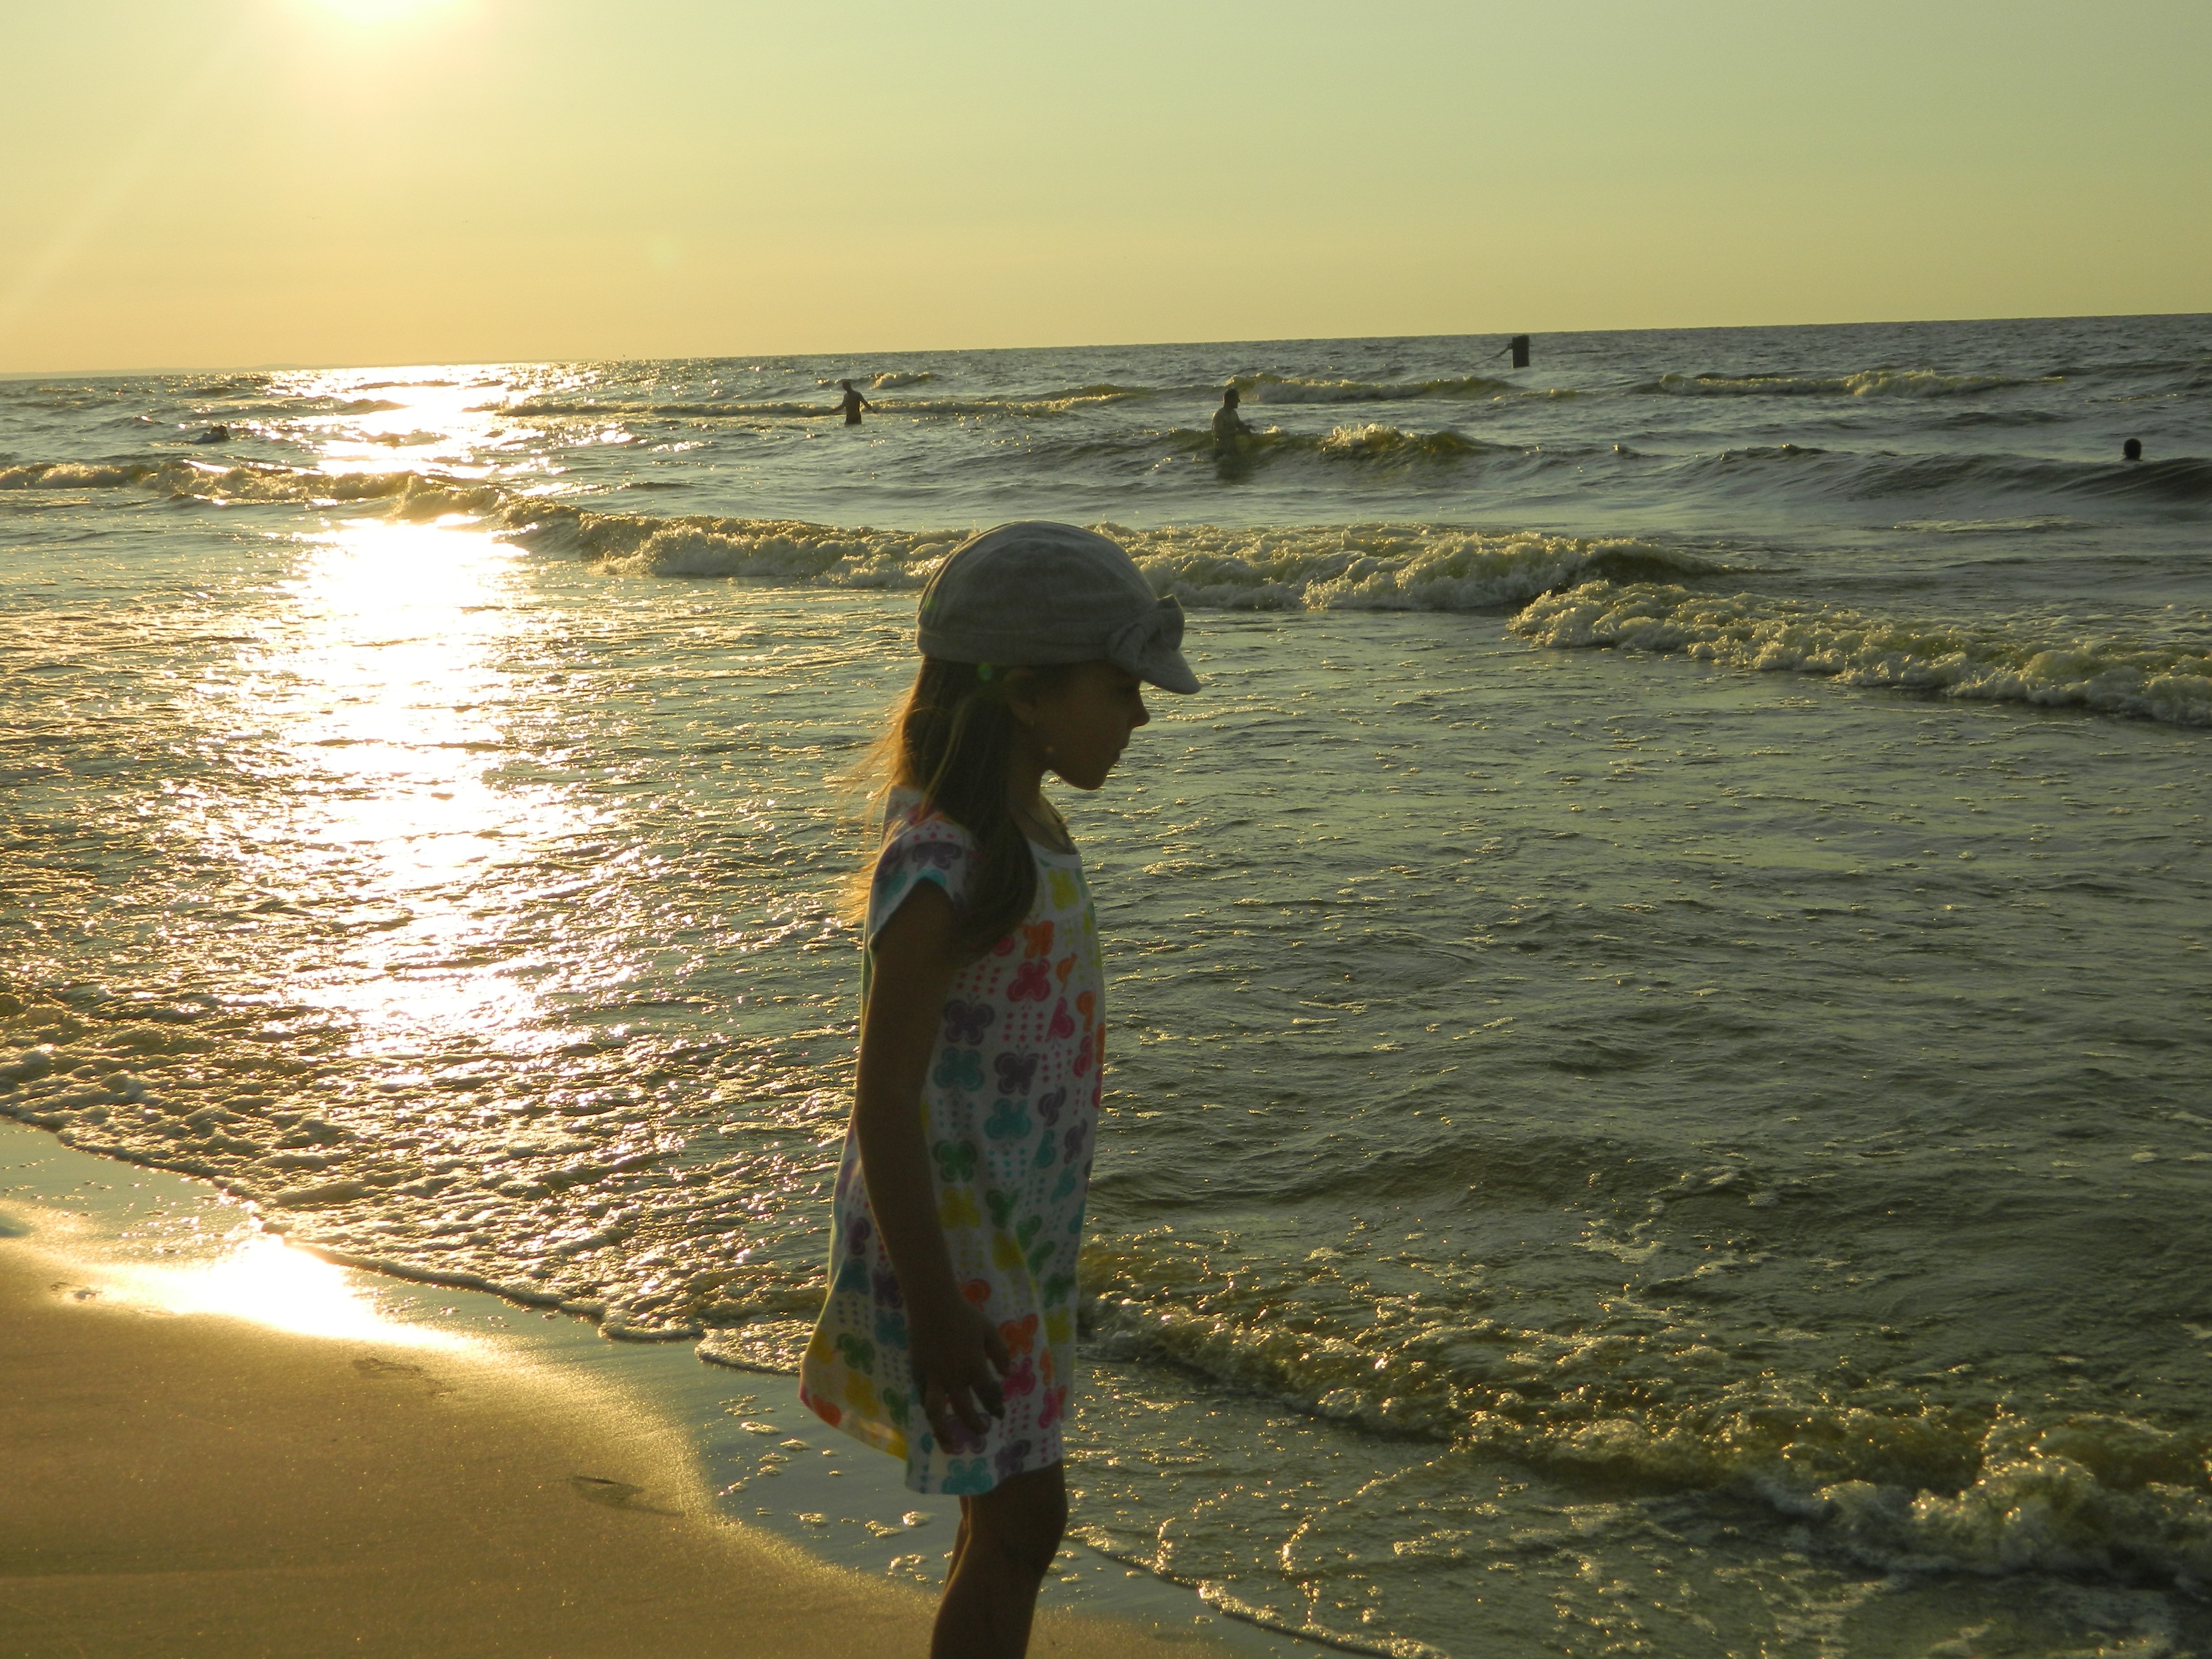
beach, landscape, sea, coast, water, sand, rock, ocean, horizon, sunset, sunlight, morning, shore, wave, summer, evening, reflection, holiday, bay, child, material, body of water, holidays, poland, the sun, the coast, the baltic sea, summer beach, wind wave